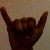
The image shows a hand gesture representing the letter 'Y' in Indian Sign Language.